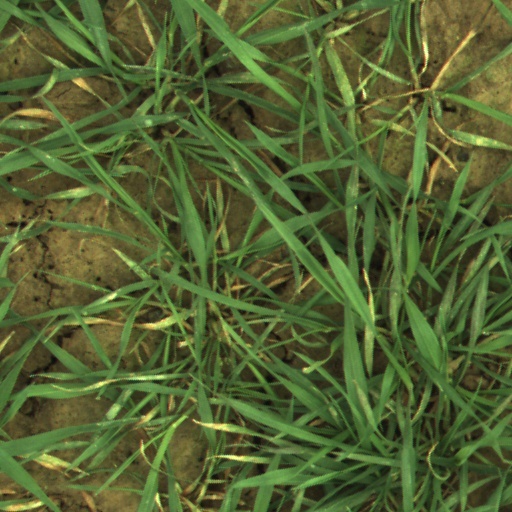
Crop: wheat